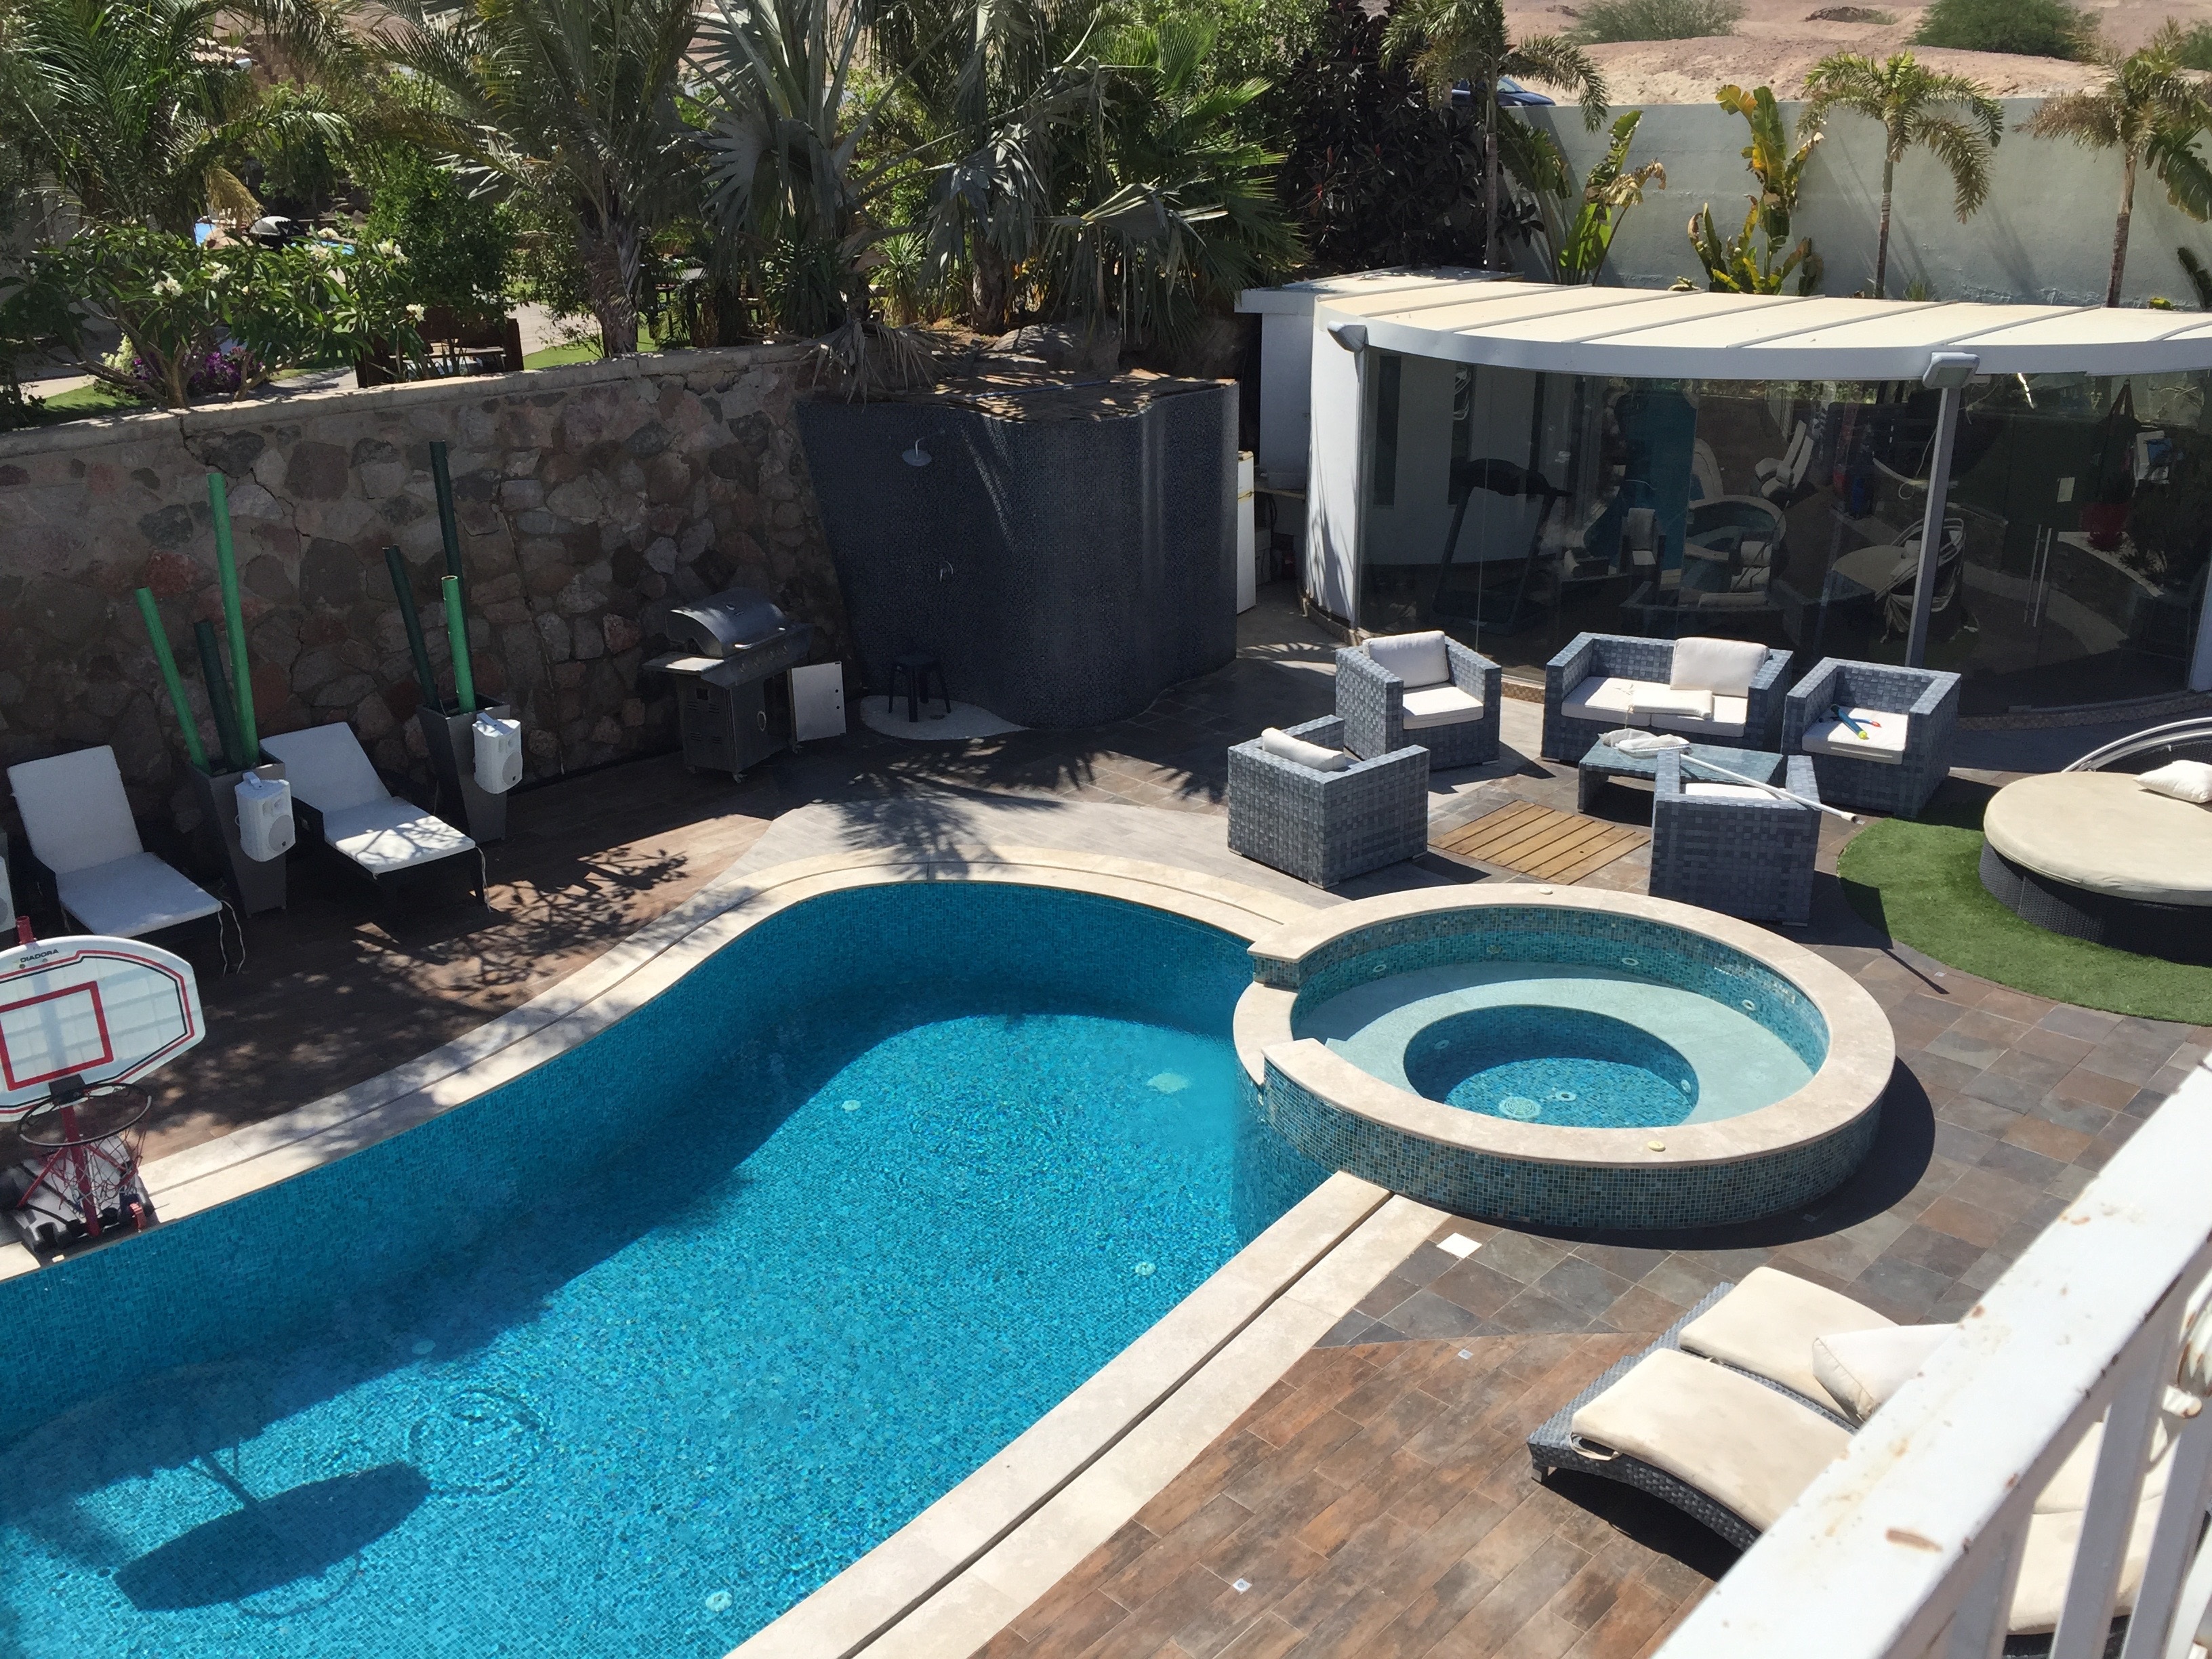
villa, swimming pool, backyard, property, outside, estate, yard, outdoor structure, view terrace